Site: brandenburg
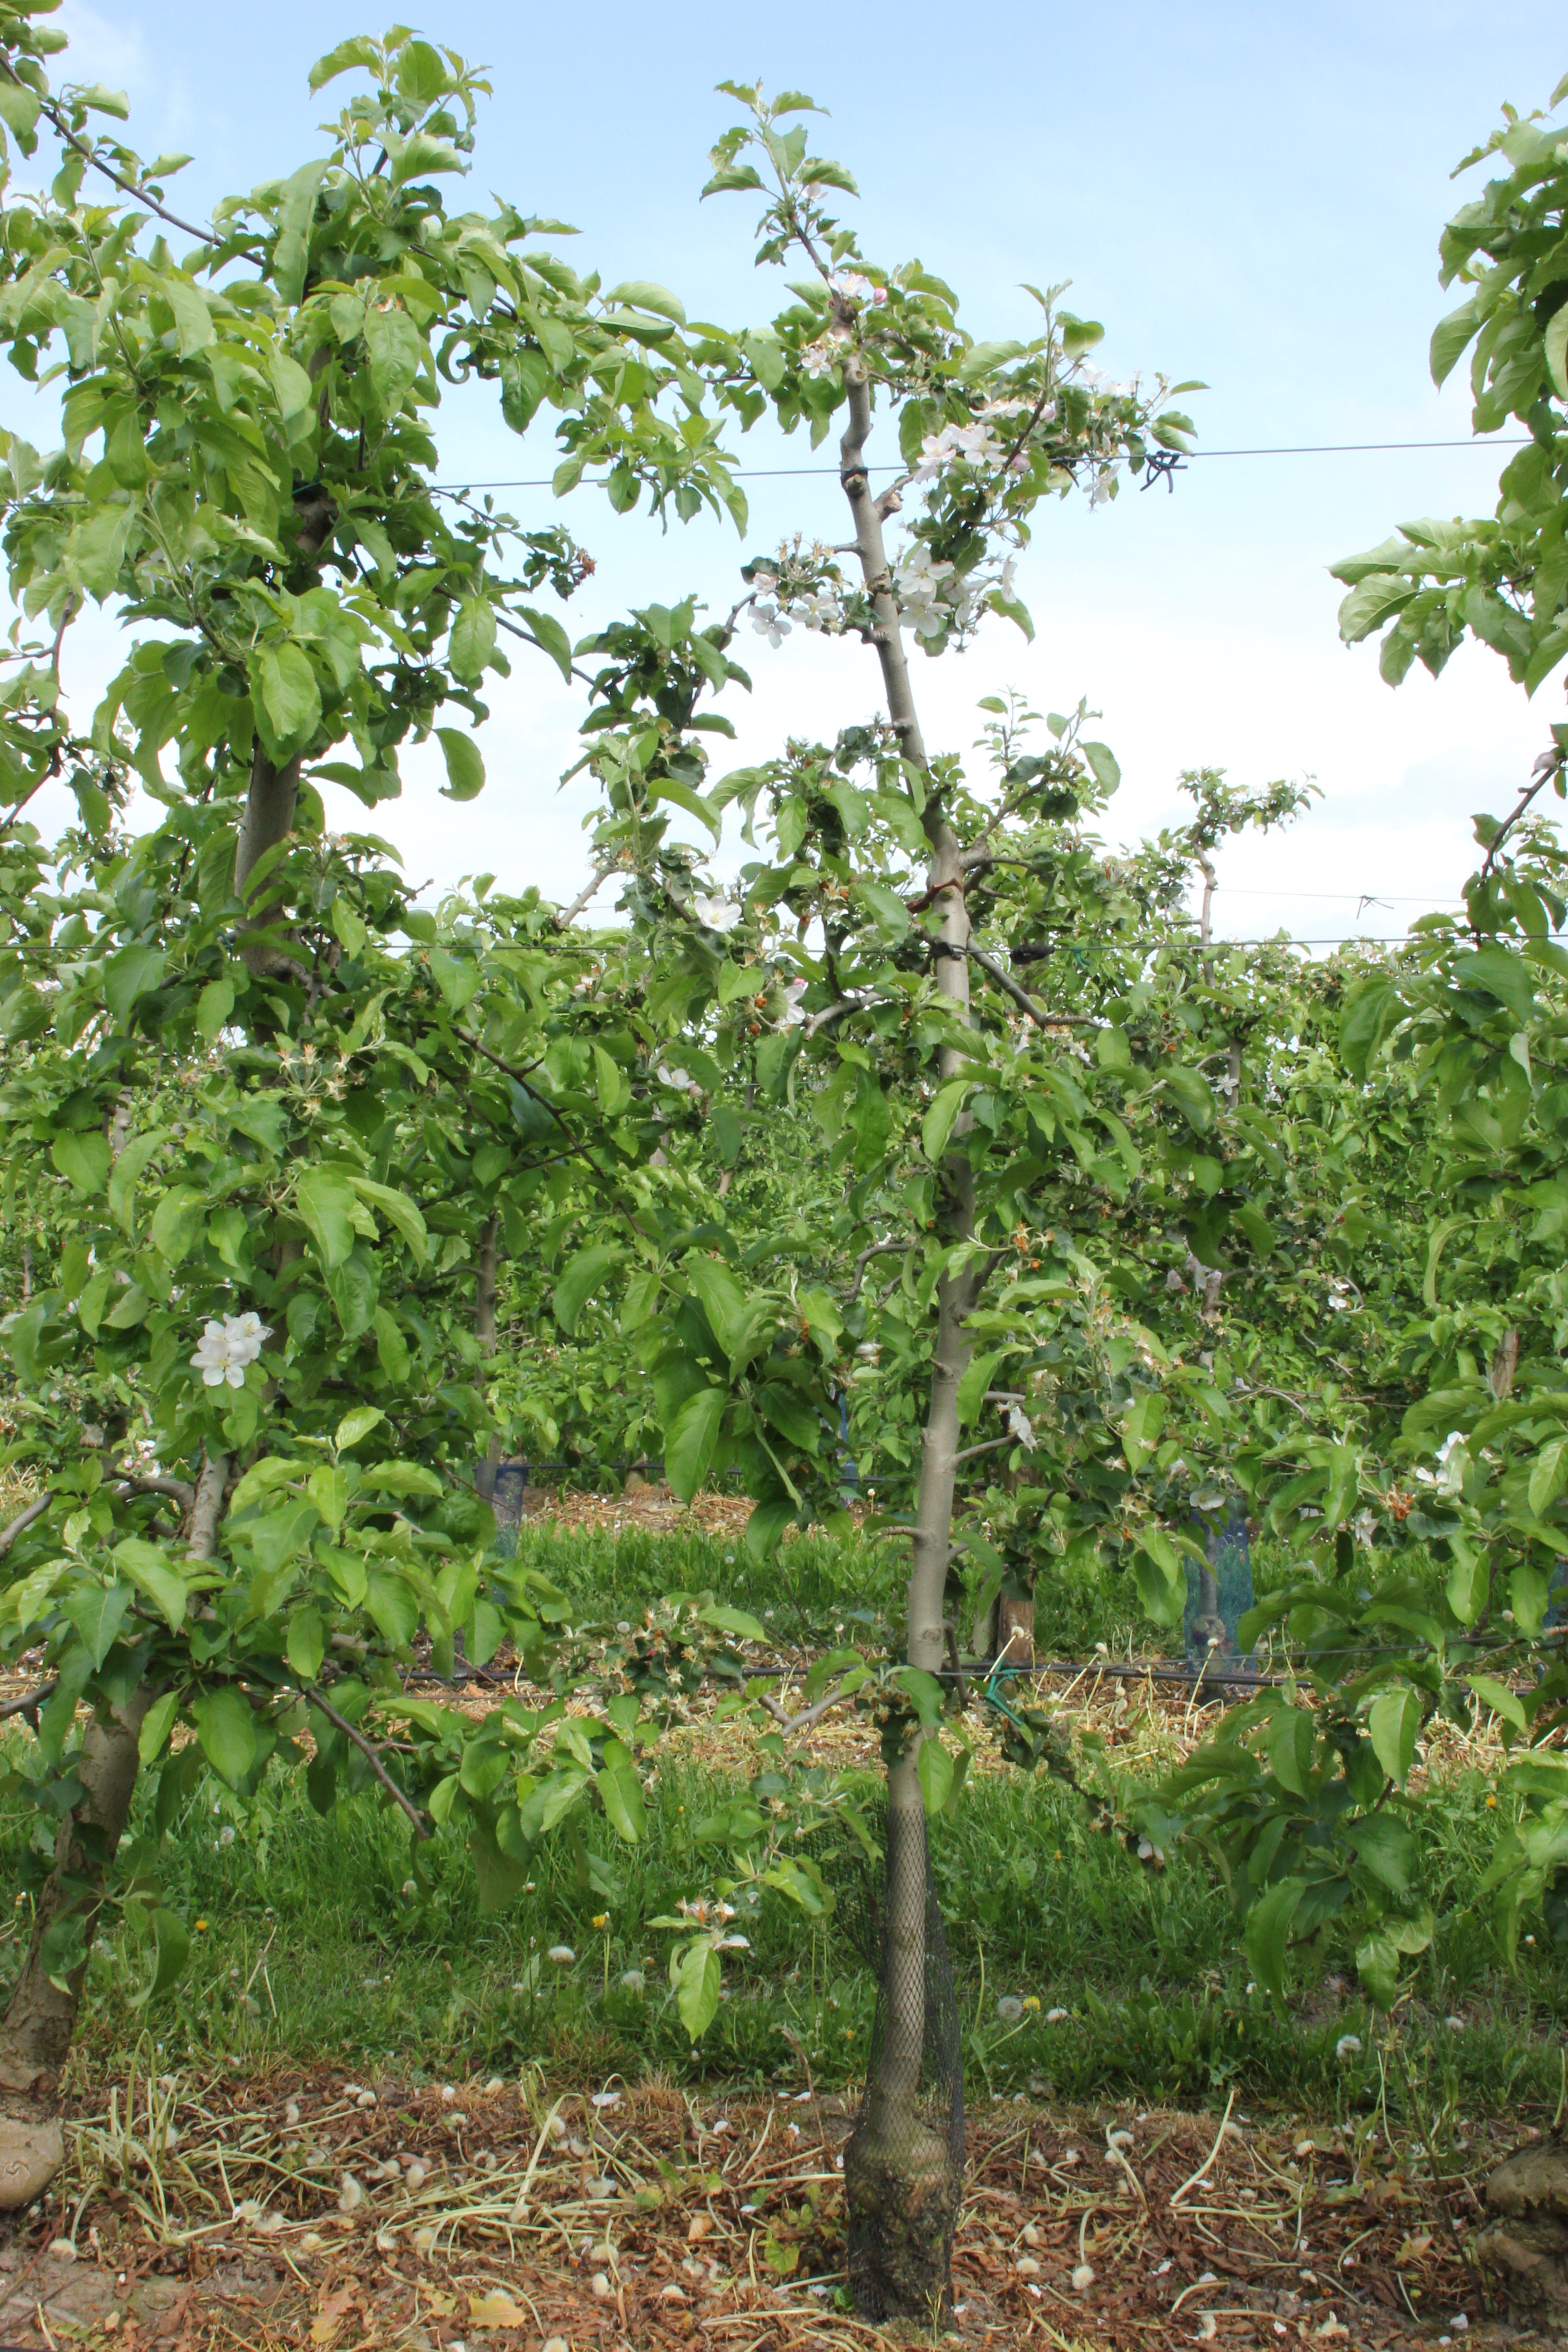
Growth stage (BBCH 67): Flowering